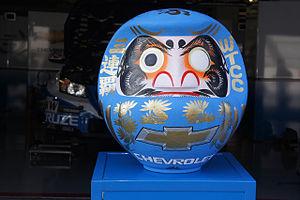
Daruma est le nom japonais de Bodhidharma. Le daruma est une figurine de papier mâché japonaise qui a la forme d'un moine bouddhiste. Un daruma est surtout, dans la culture japonaise, une figurine à vœux, chance et prospérité.